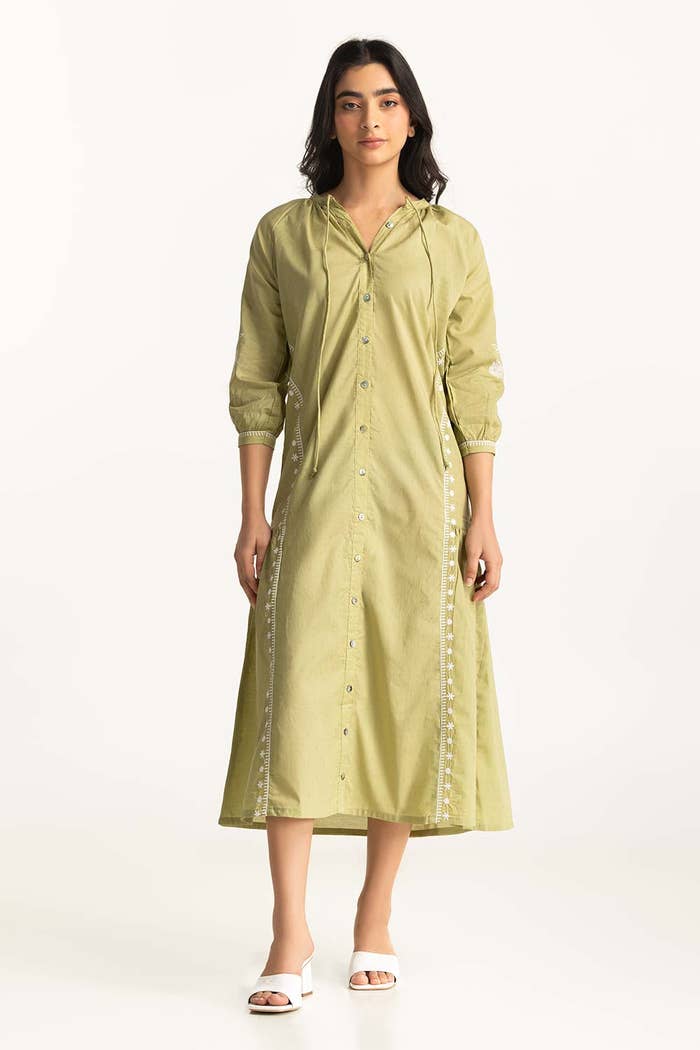
green embroidered long sleeve shirtdress